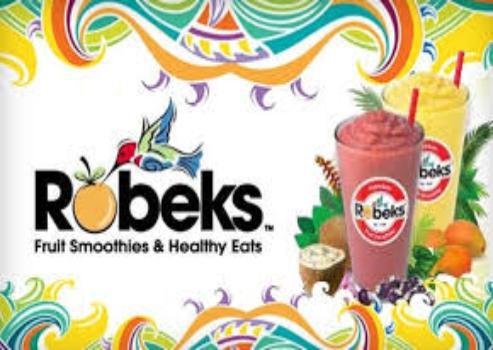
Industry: Food